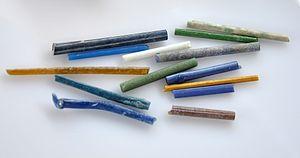
Baguettes de verre coloré, trouvées lors des fouilles de l'atelier d'un verrier, Egypte, XVIIIème Dynastie, 16ème - 14ème siècle - JC. Musées Royaux d'Art et d'Histoire, section des Arts Décoratifs, Parc du Cinquantenaire, Bruxelles.